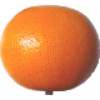
Label: pink_grapefruit